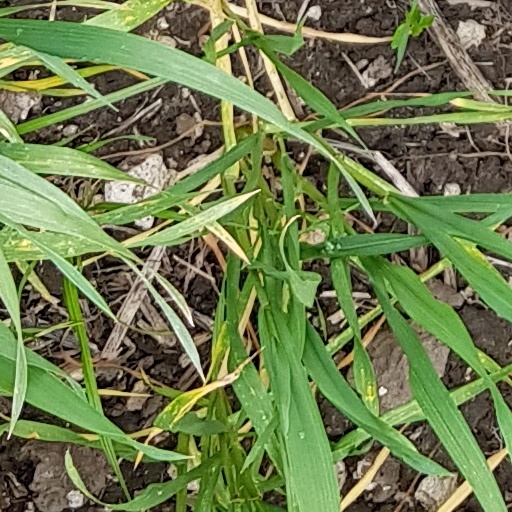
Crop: wheat